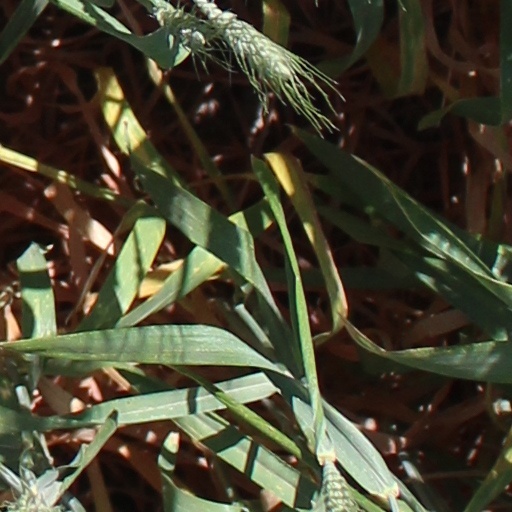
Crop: wheat